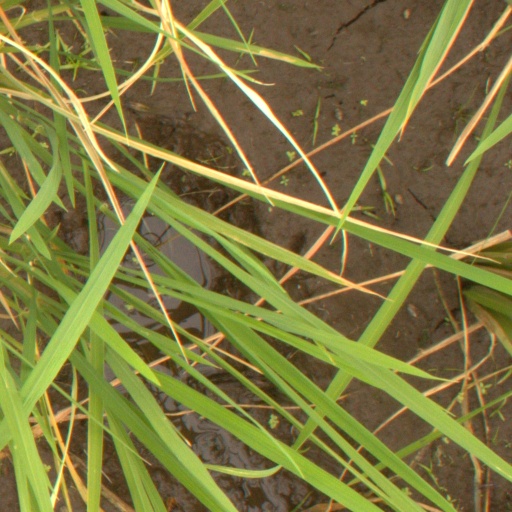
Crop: rice